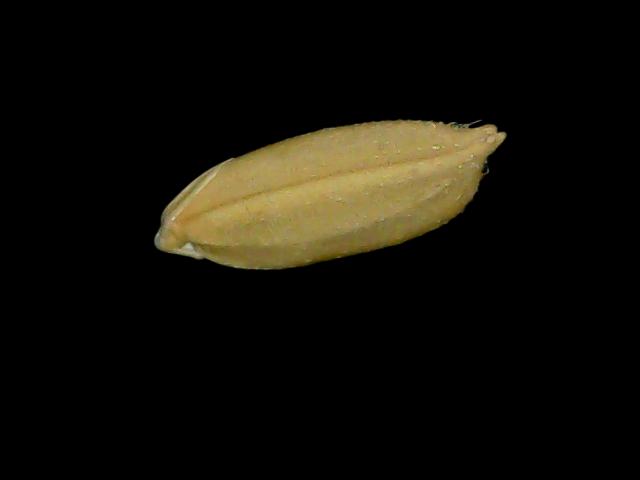
Rice variety: Bd76